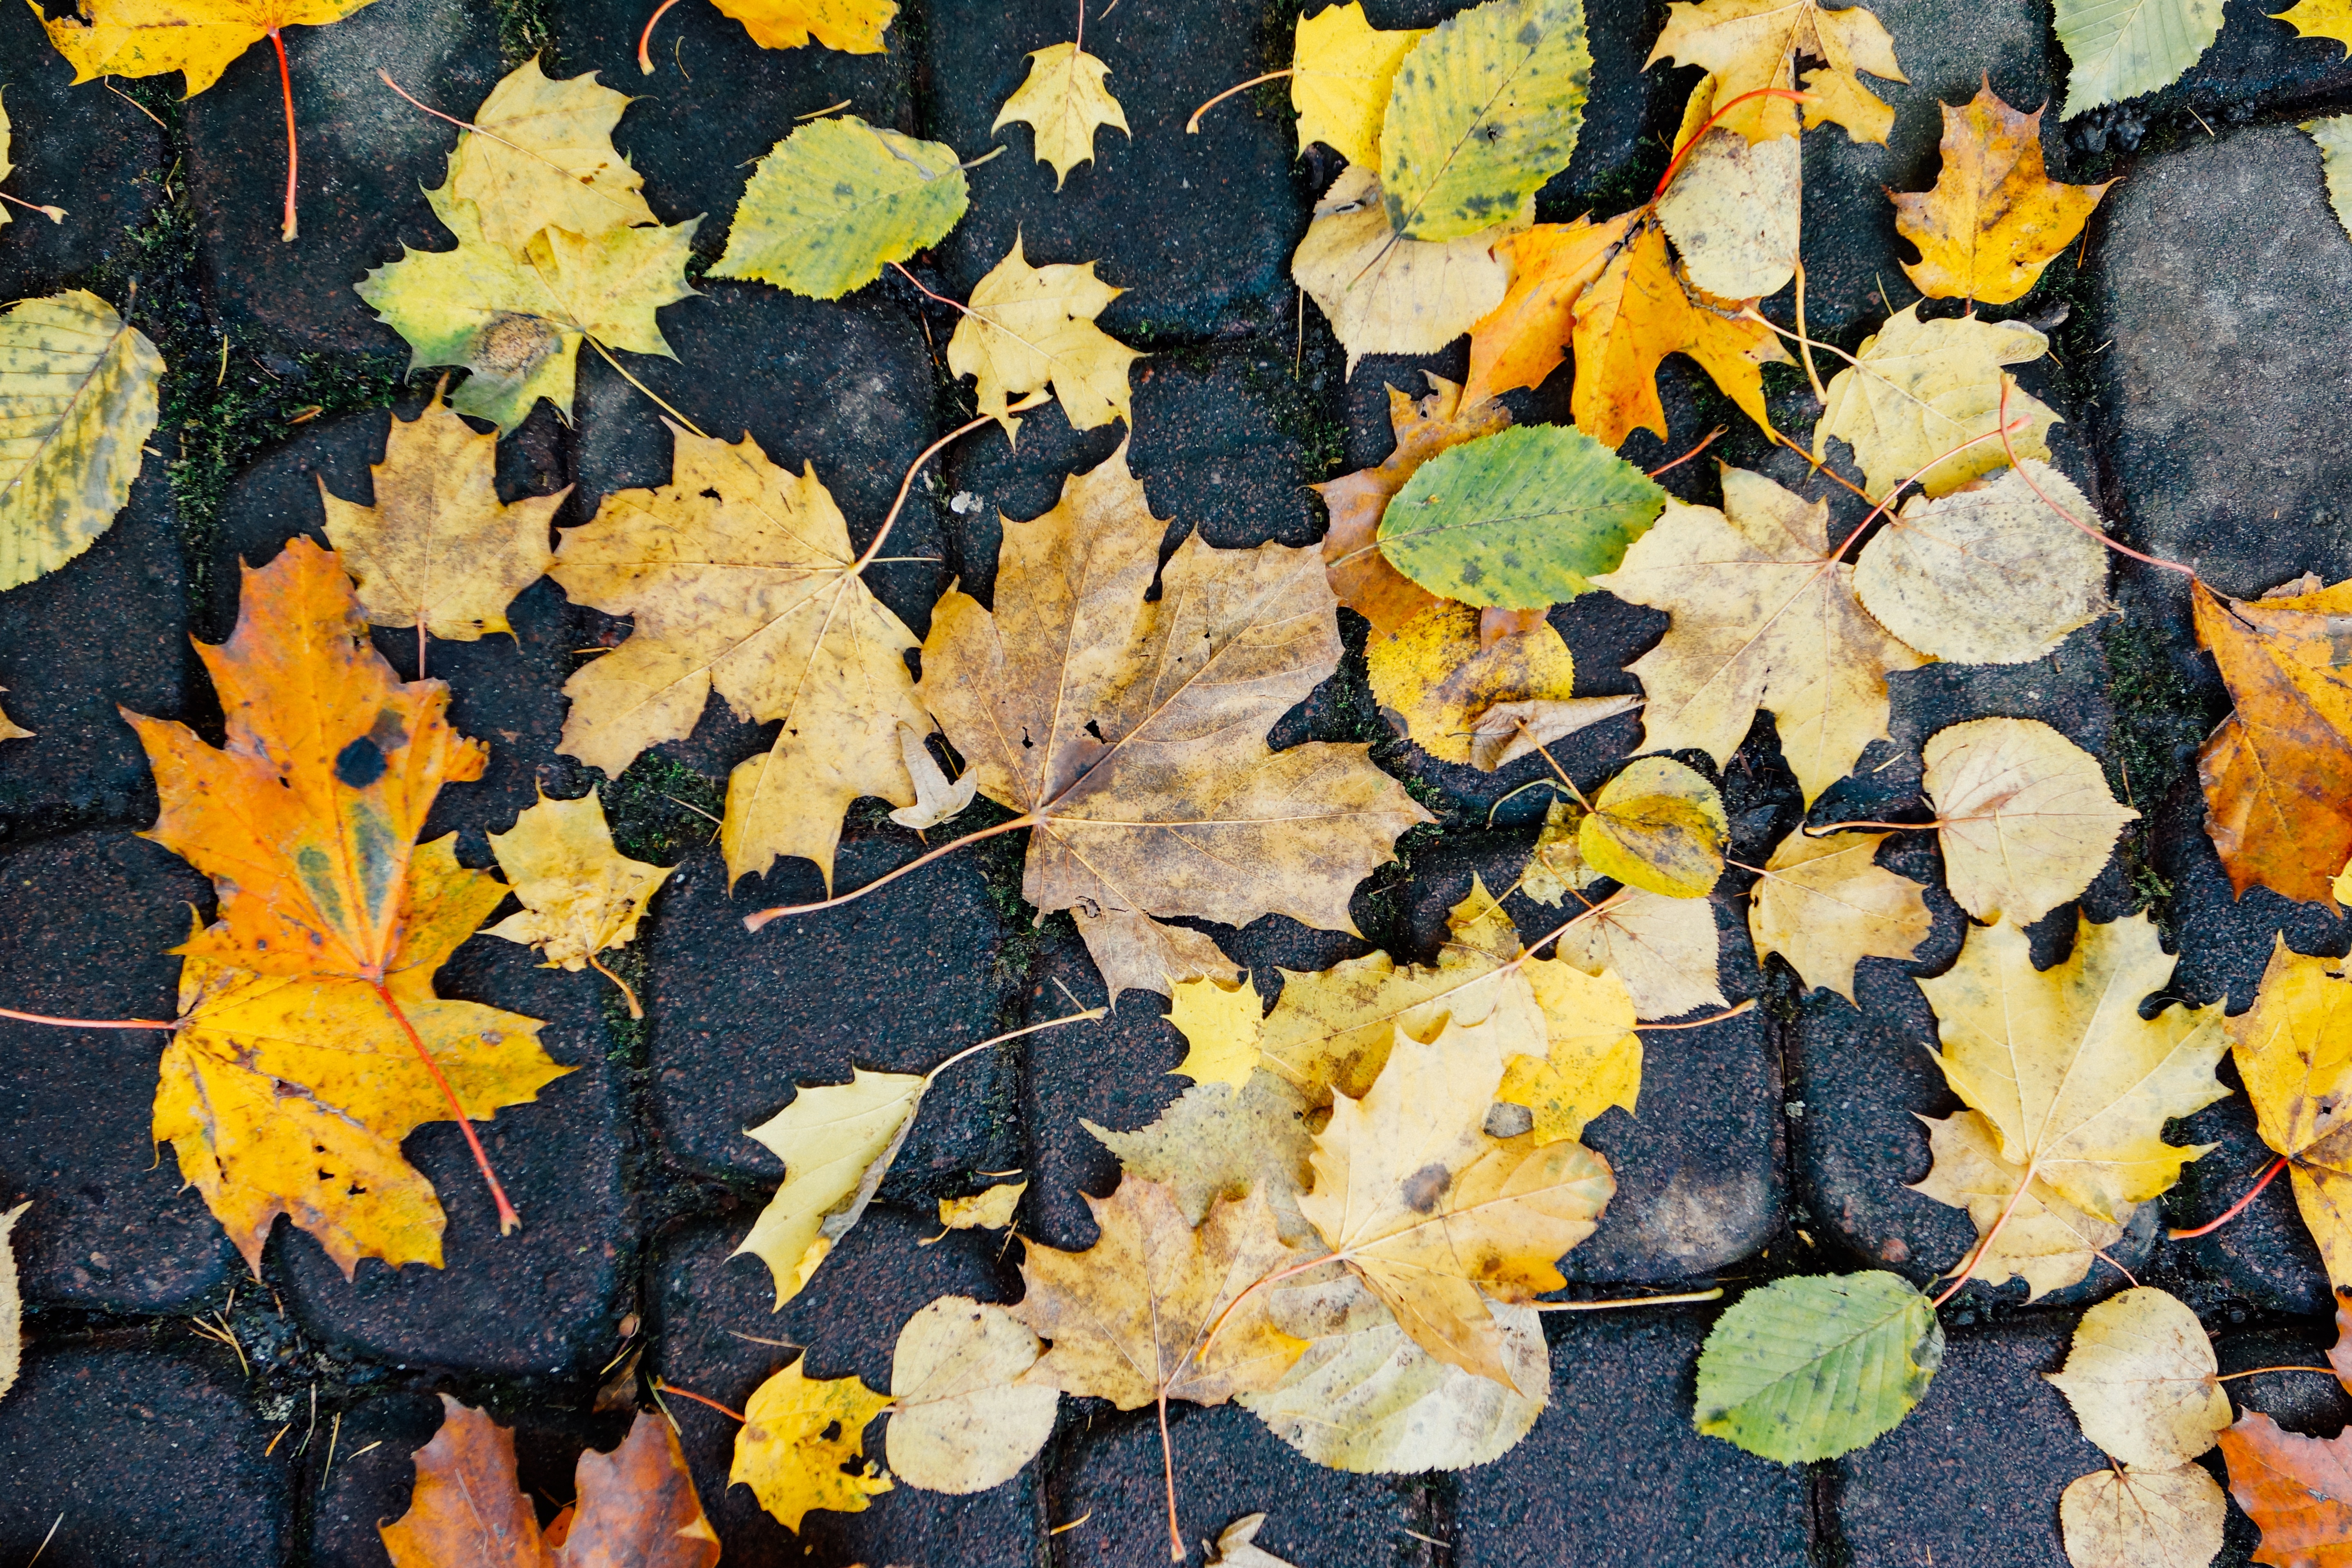
tree, nature, plant, leaf, flower, autumn, botany, yellow, flora, season, maple leaf, annual plant, woody plant, land plant